AGM-65 Maverick

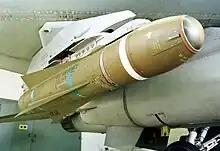
AGM-65D

The Maverick has a modular design, allowing for different combinations of the guidance package and warhead to be attached to the rocket motor to produce a different weapon. It has long-chord delta wings and a cylindrical body, reminiscent of the AIM-4 Falcon and the AIM-54 Phoenix.